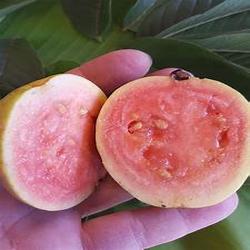
Label: Guava